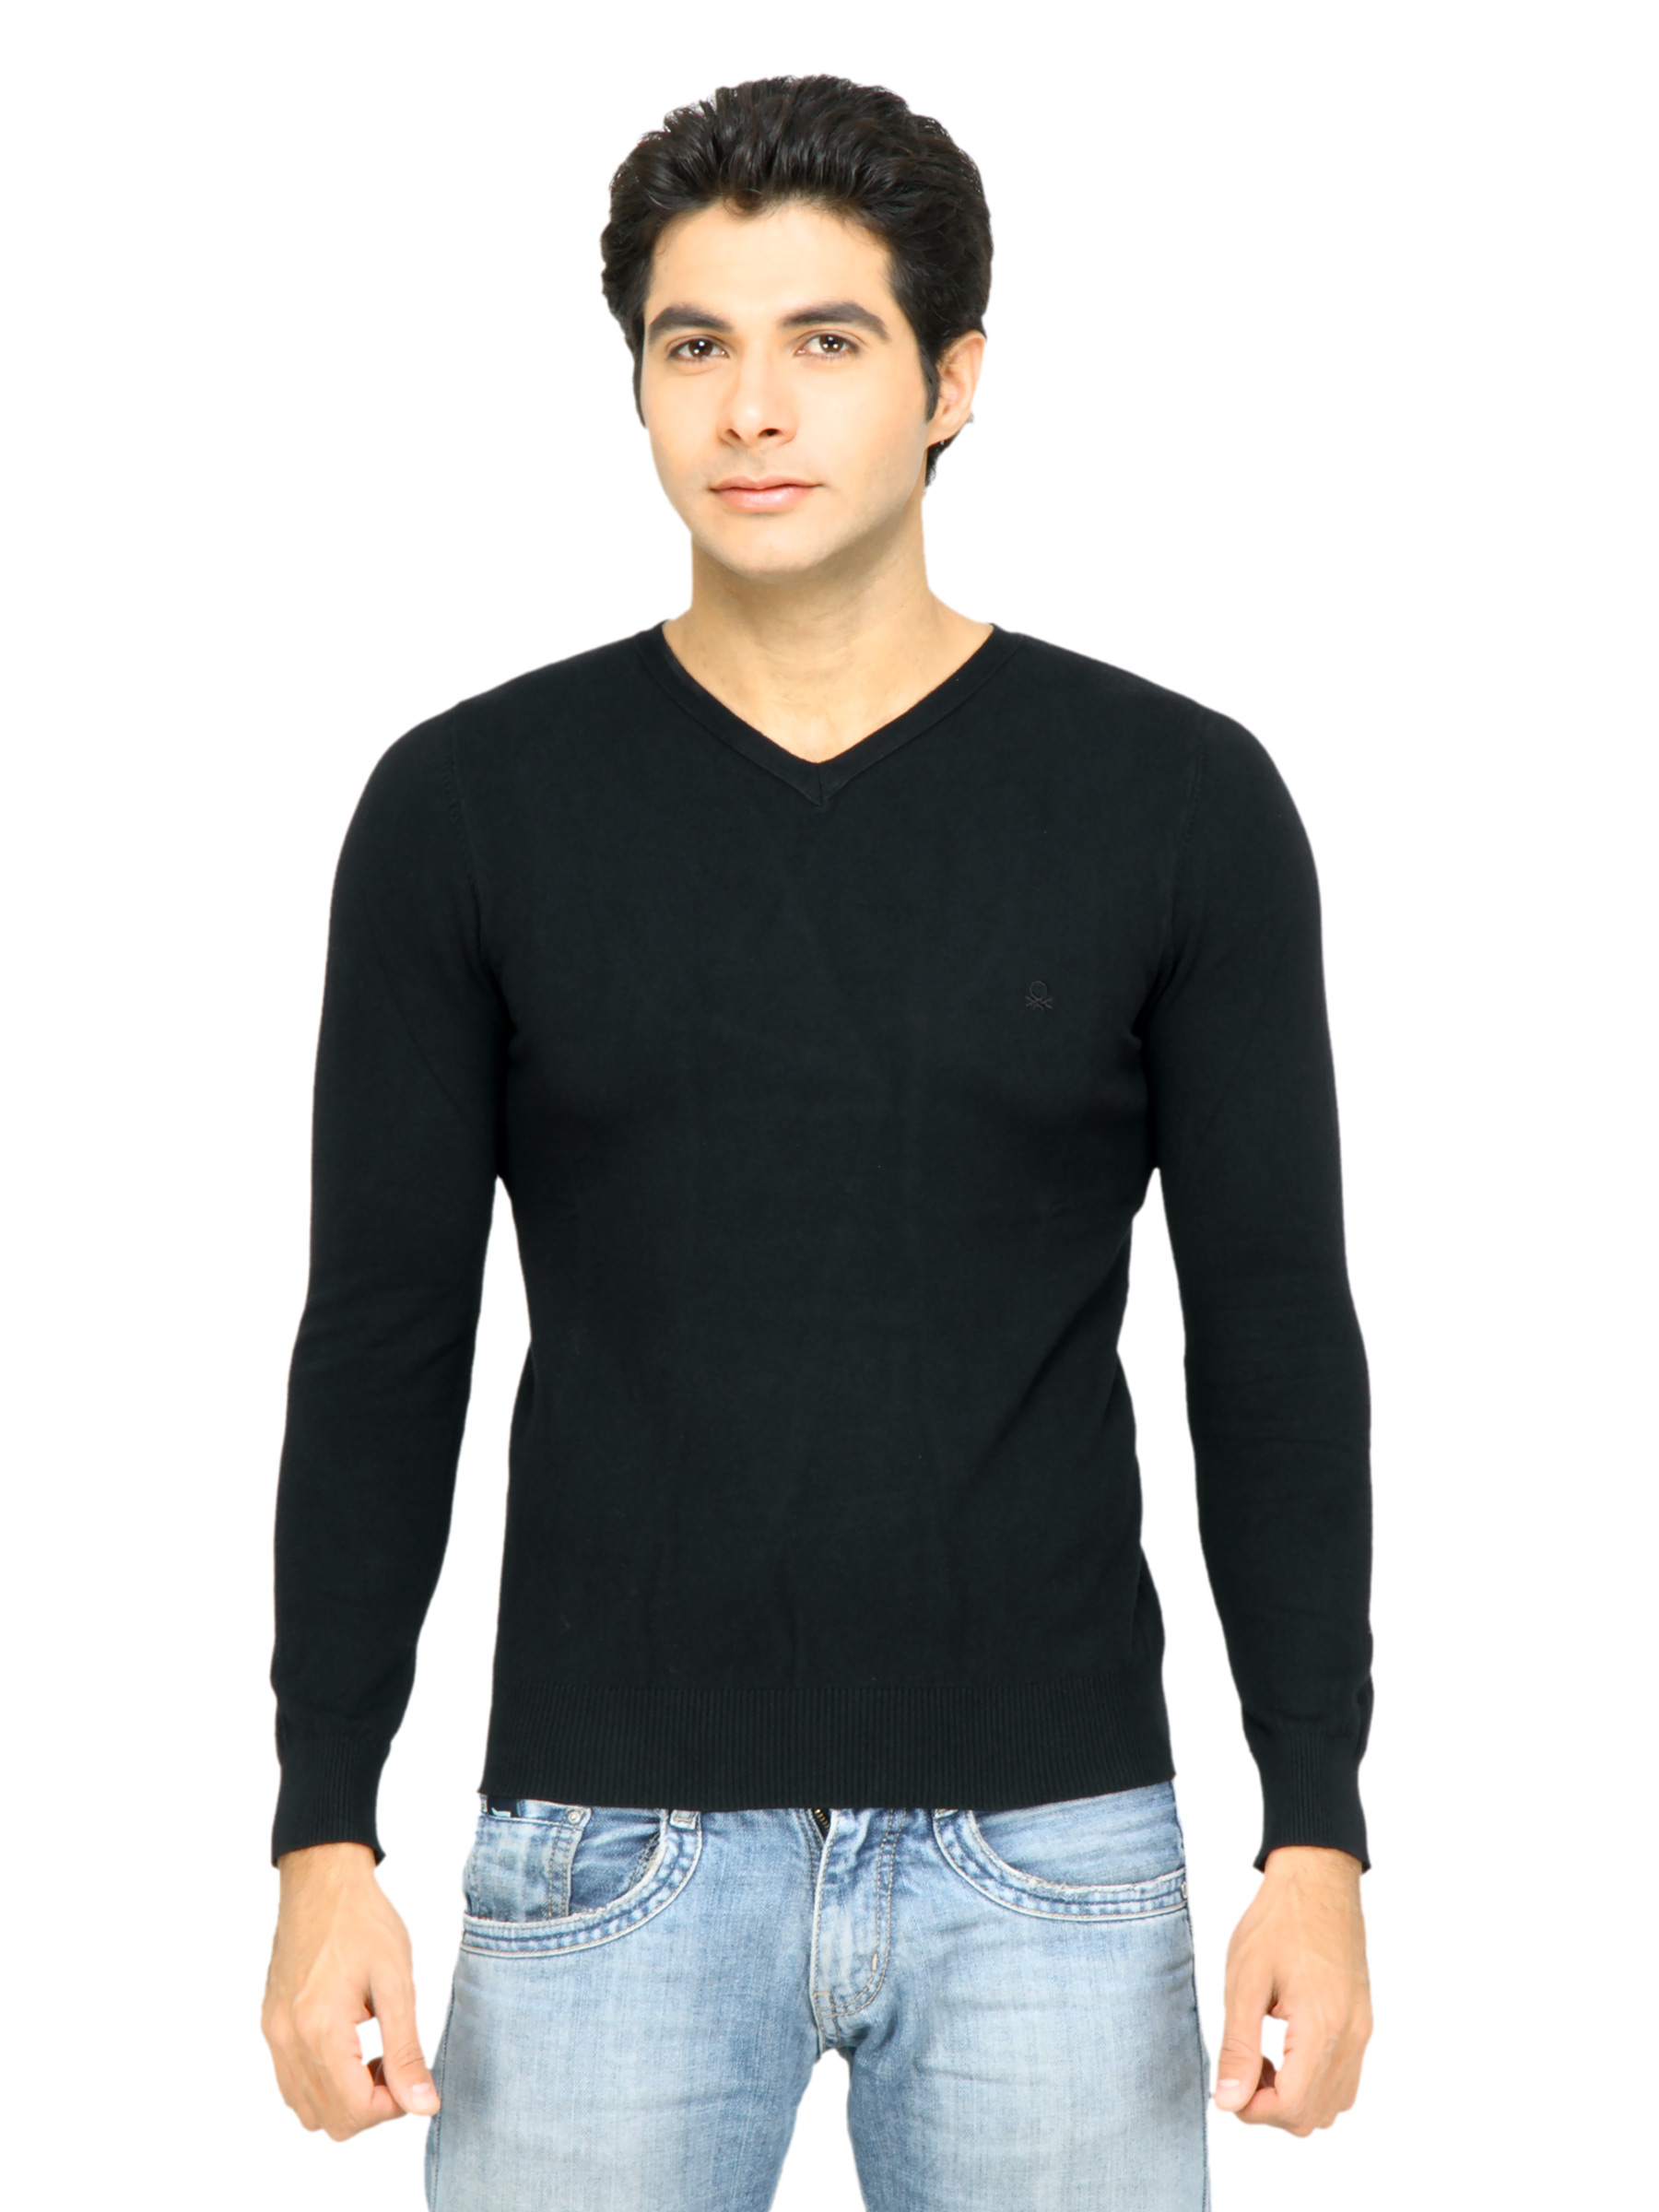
United Colors of Benetton Men Solid Black Sweater
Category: Apparel / Topwear / Sweaters
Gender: Men
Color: Black
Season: Fall 2011
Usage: Casual